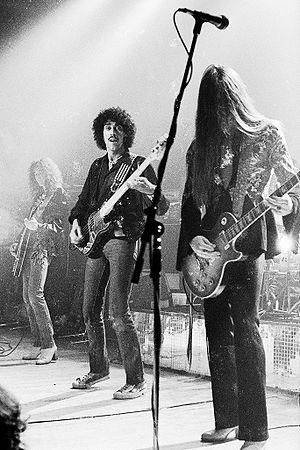
Live and Dangerous est le premier album en public de Thin Lizzy. Il est paru le 2 juin 1978 sur le label Vertigo Records et a étté produit par Tony Visconti et Thin Lizzy.